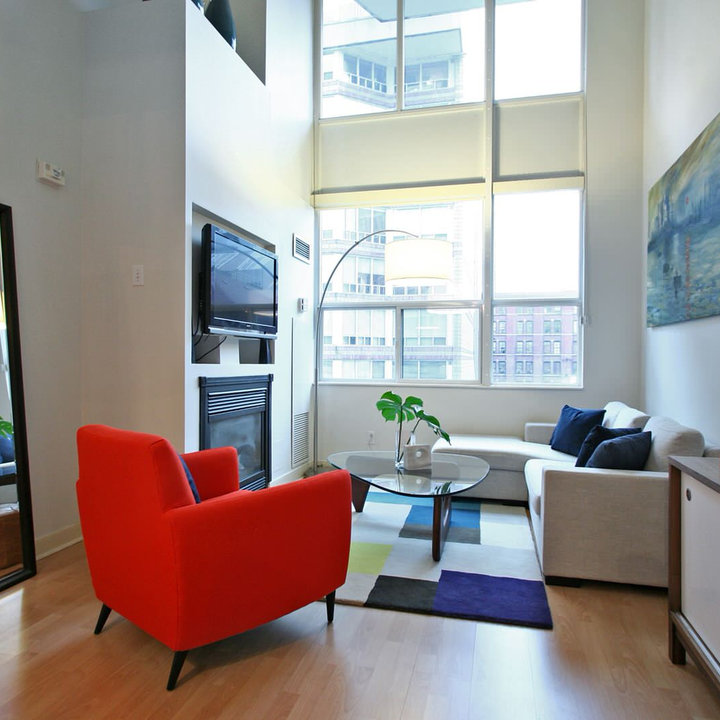
Style: Vintage